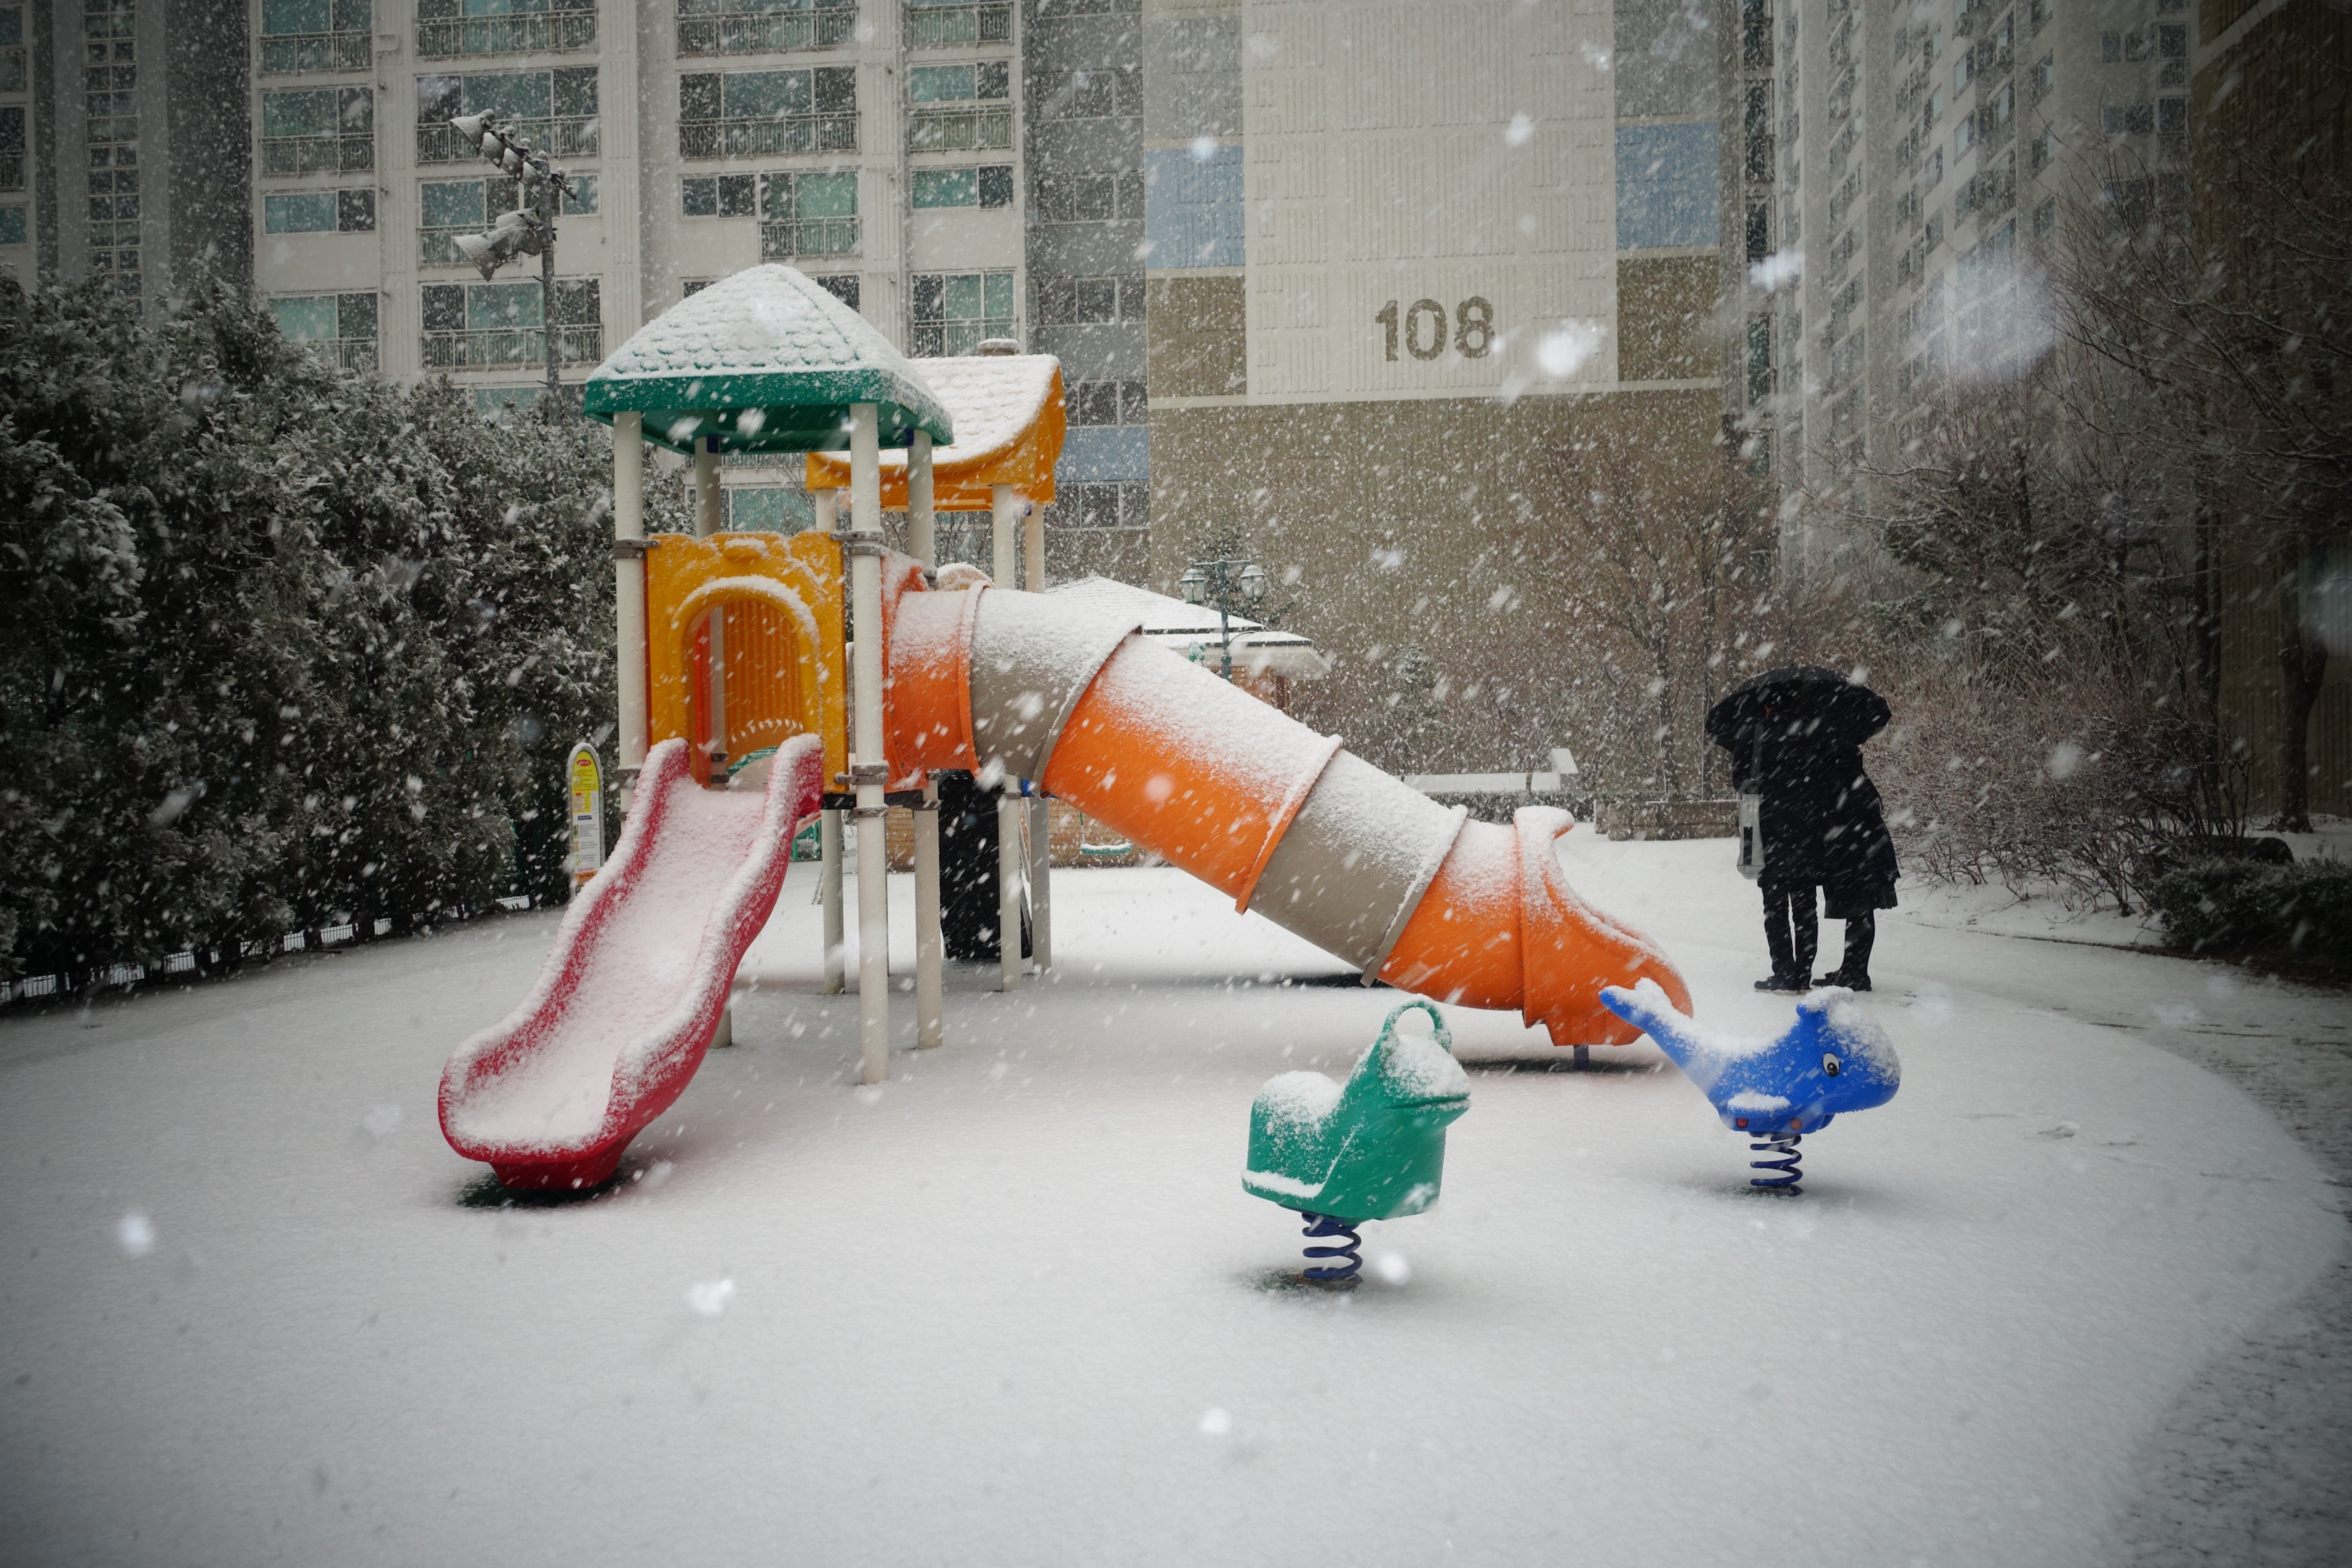
snow, winter, neighborhood, ice, weather, season, playground, freezing, slides